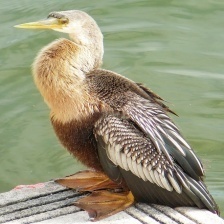
Species: ANHINGA
Scientific name: ANHINGA ANHINGA